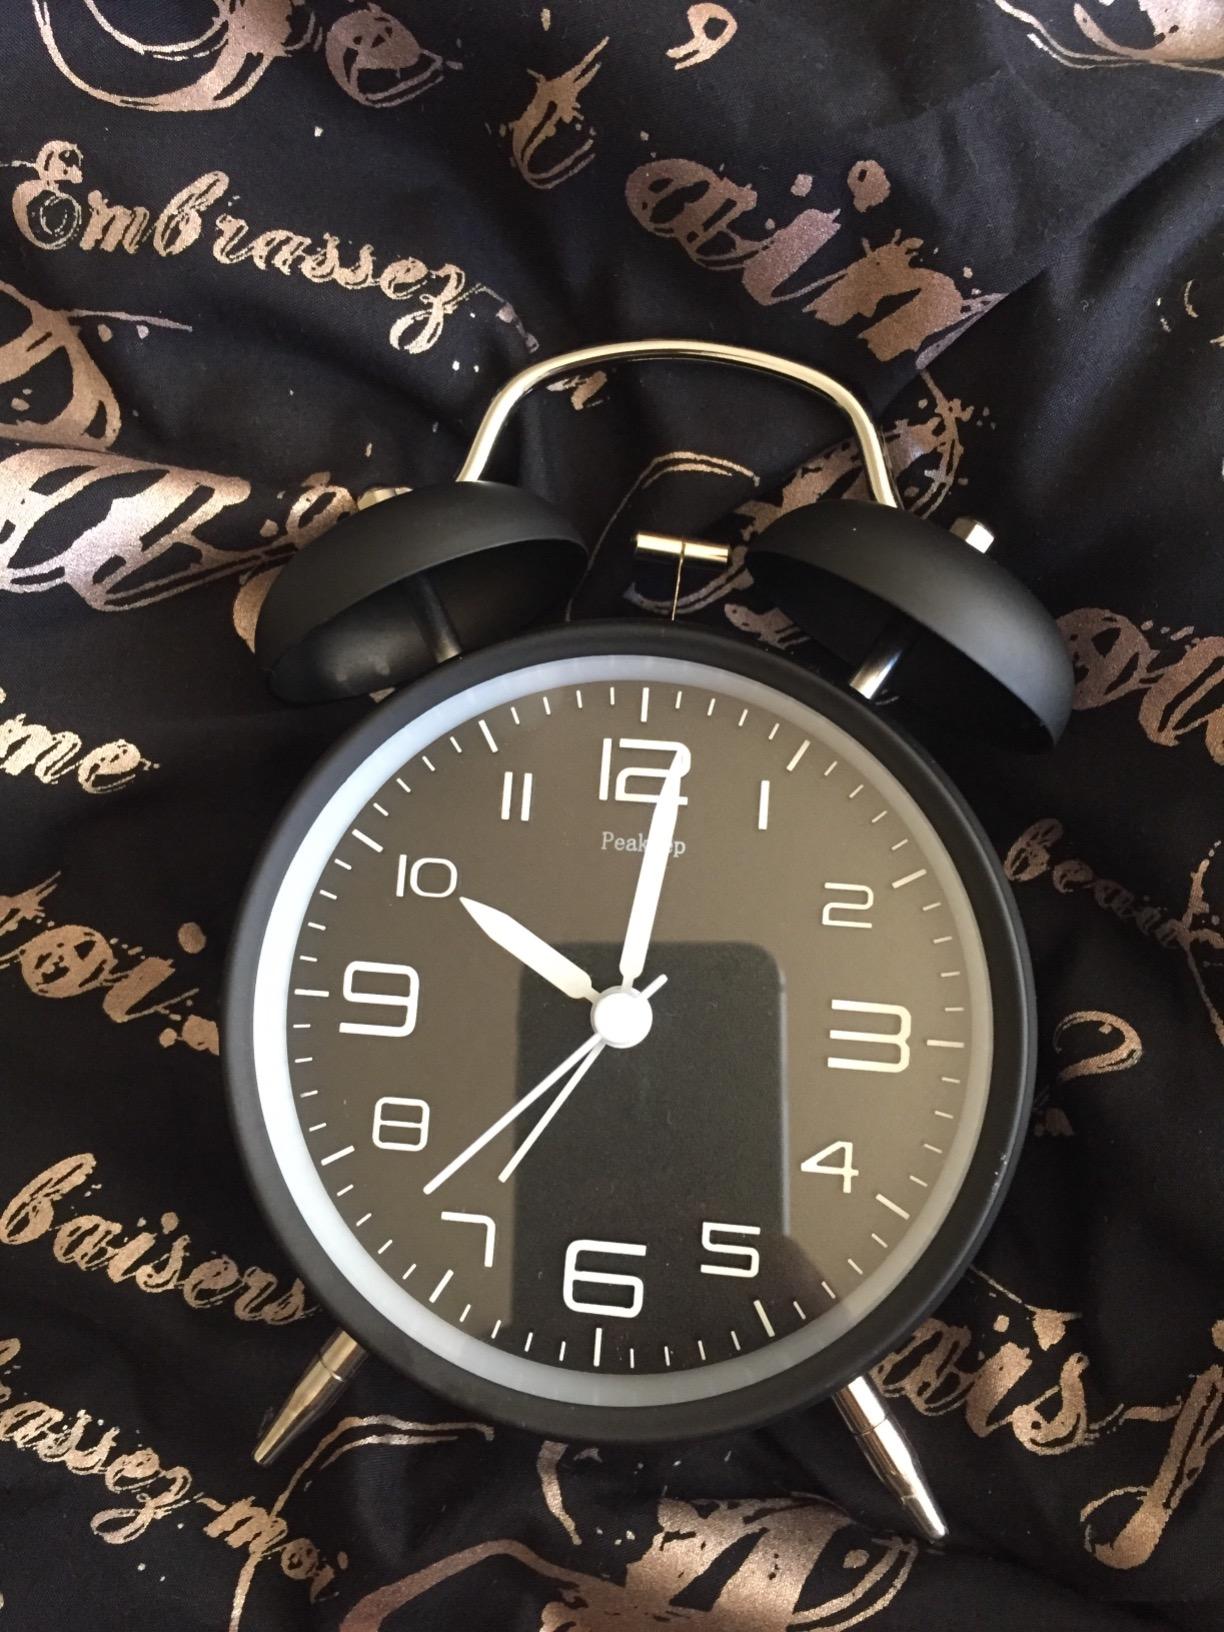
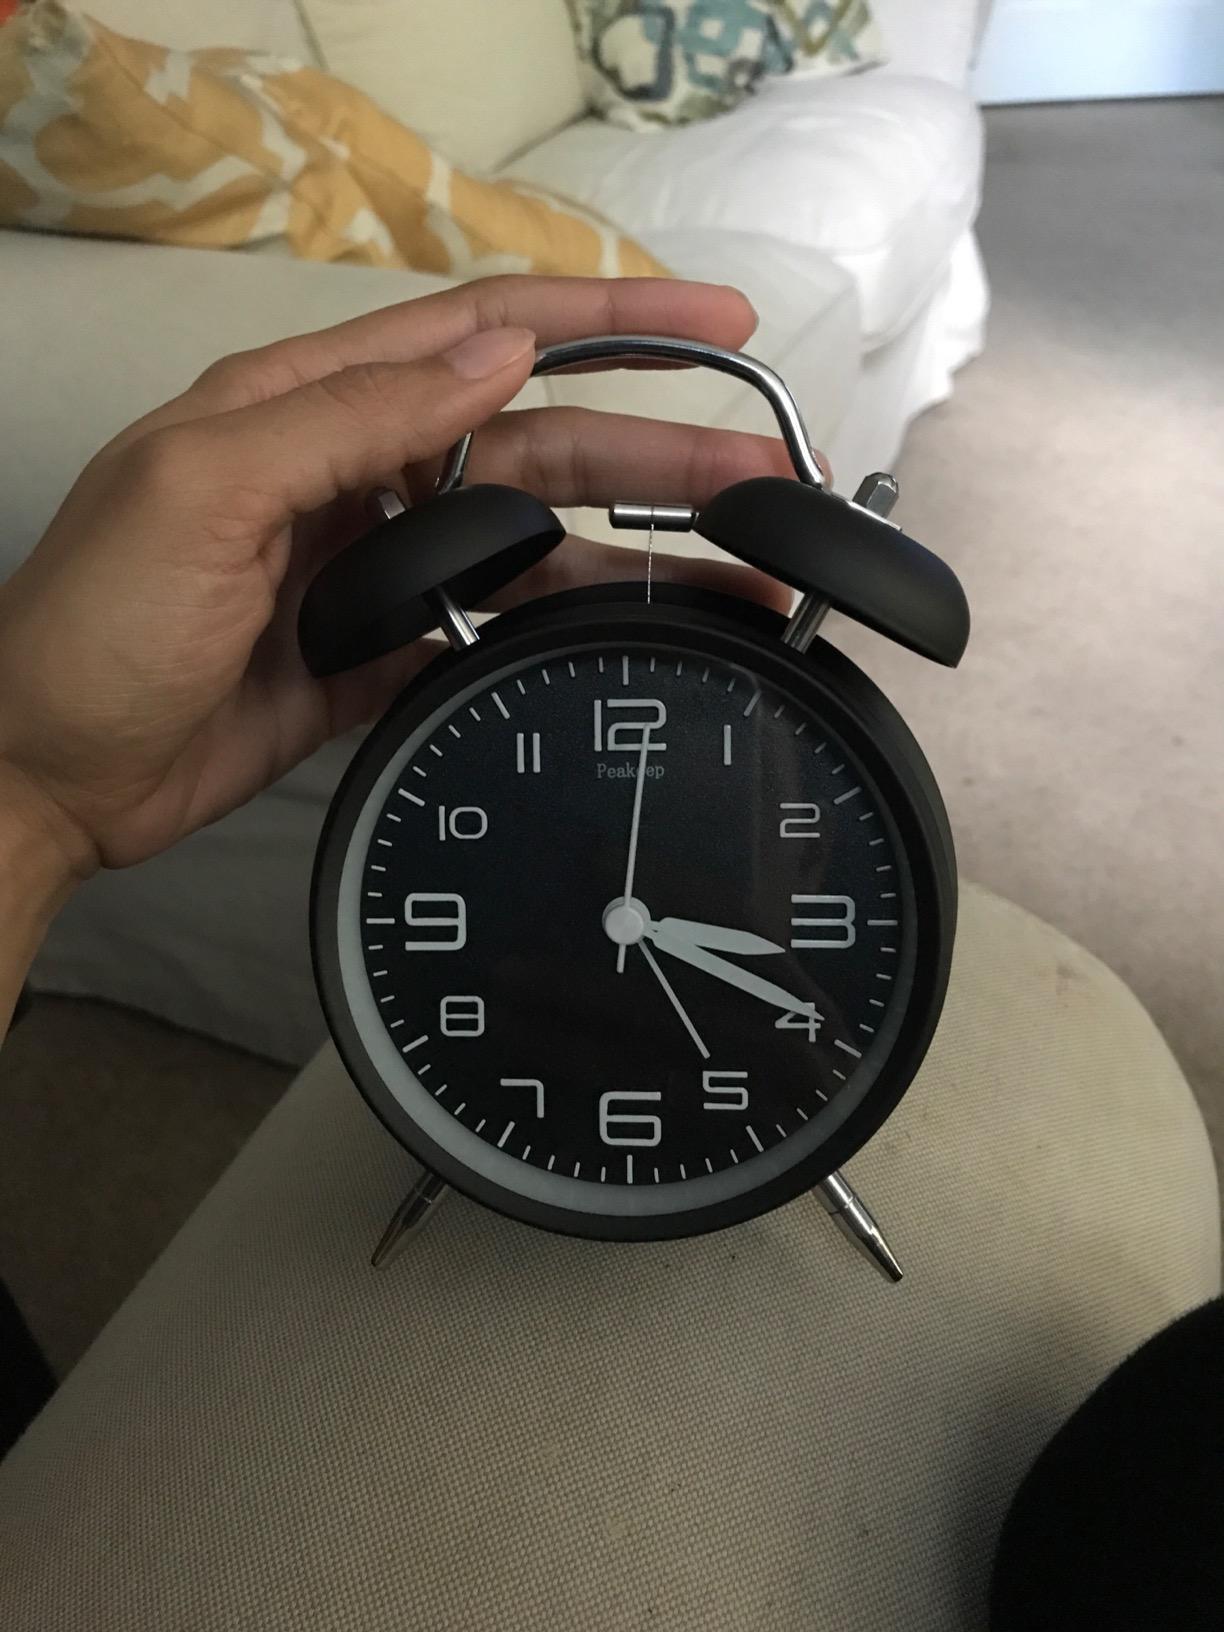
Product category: clock
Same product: yes